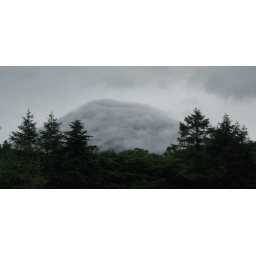
The clouds rolled over this mountain like a fog machine.Near Mt. Fuji, Japan